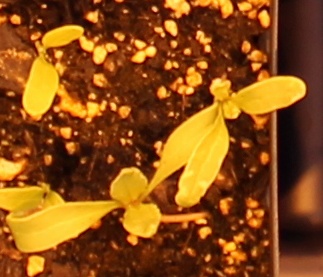
Label: Sugar beet